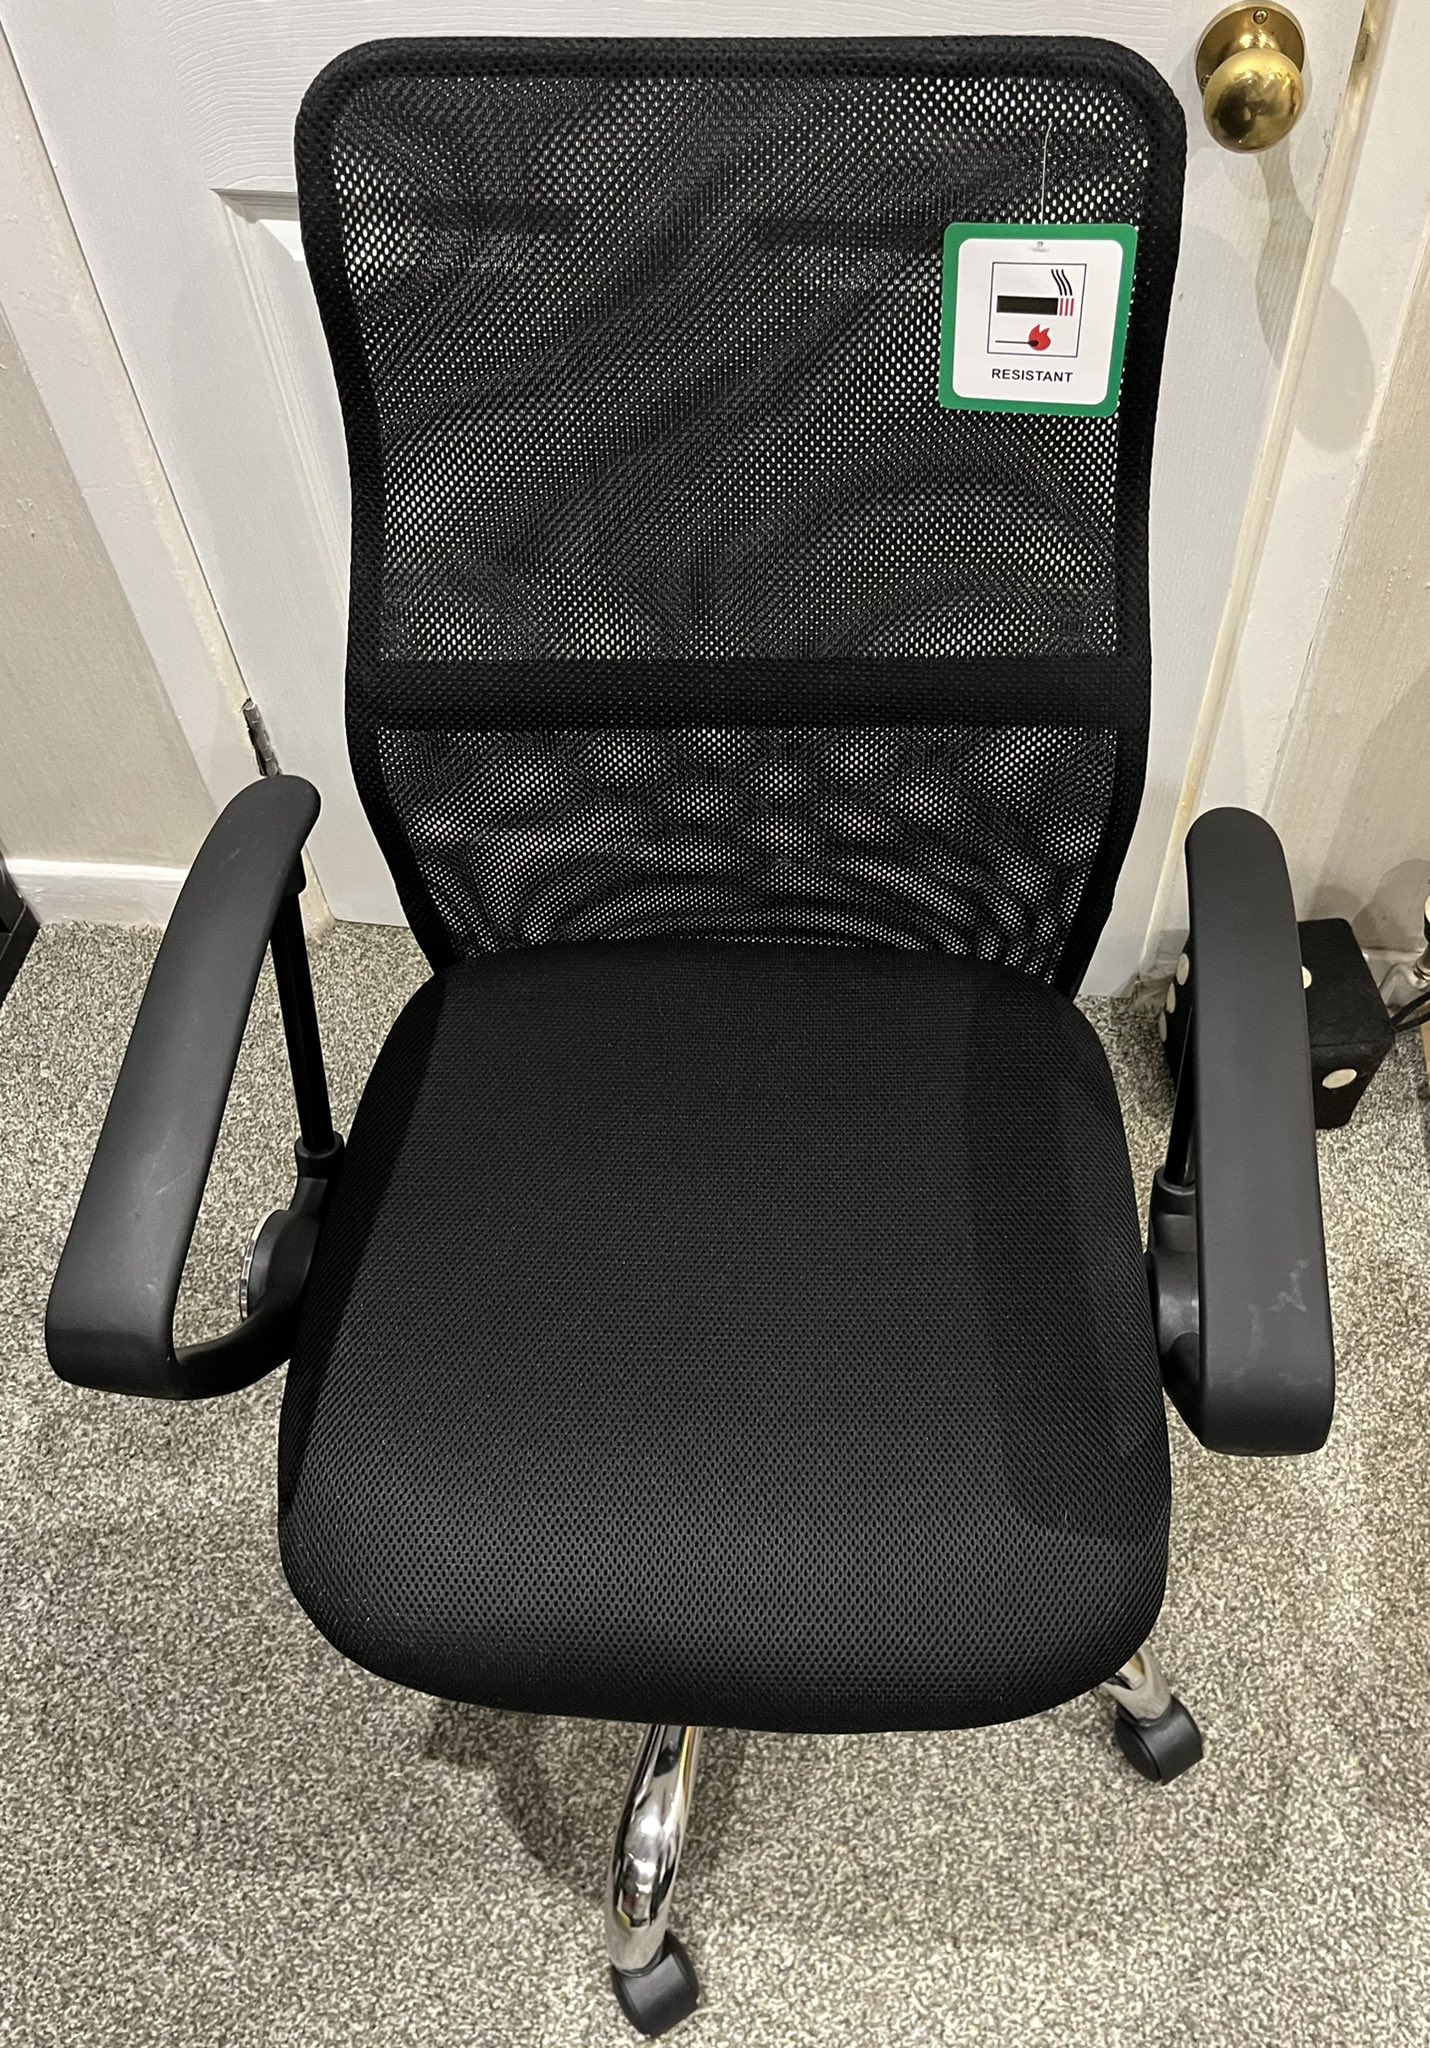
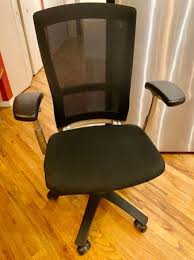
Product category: items_chair
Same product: no